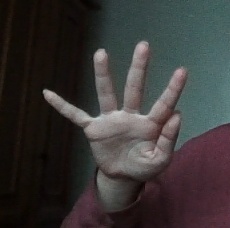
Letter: sheen